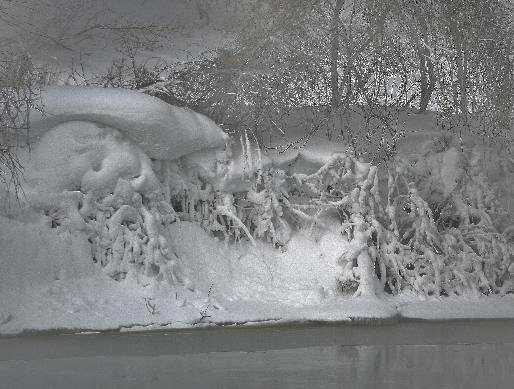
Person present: No